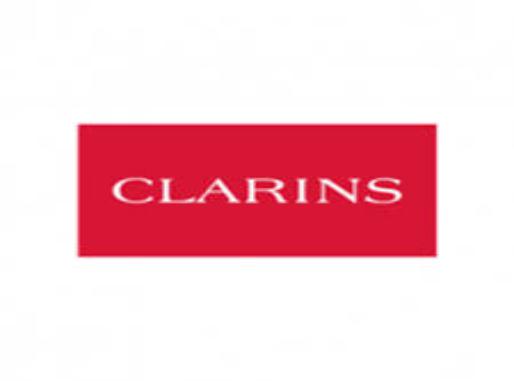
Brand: clarins
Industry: Necessities